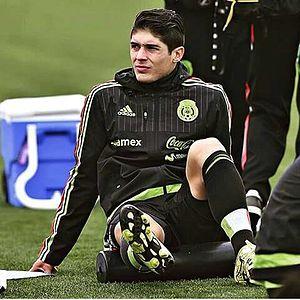
Javier Güémez López, né le 17 octobre 1991 à Culiacán, est un footballeur mexicain.